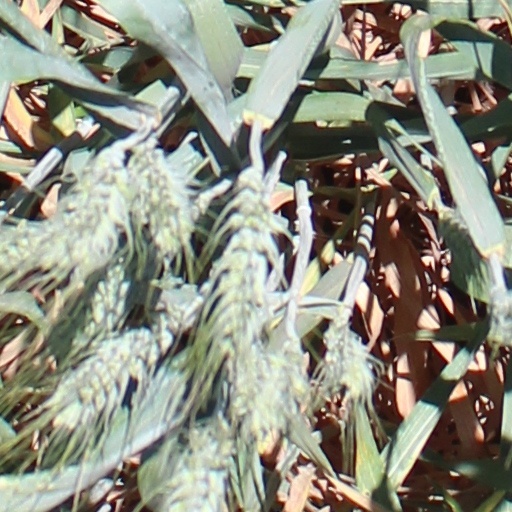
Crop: wheat